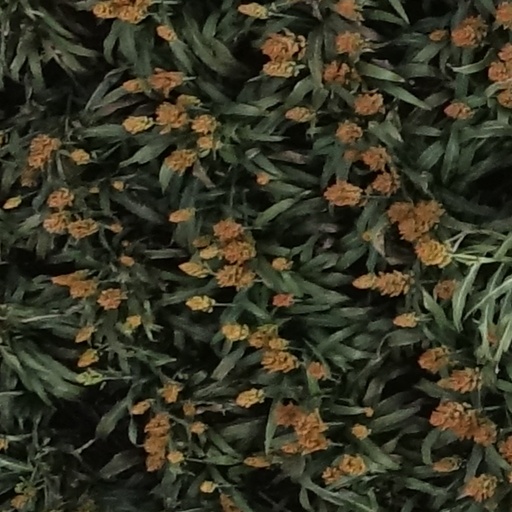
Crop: sorghum